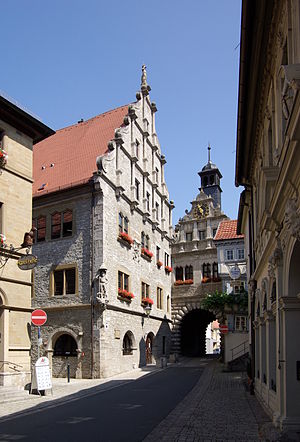
Marktbreit
Maintor, Stadtseite
Marktbreit er en by i Landkreis Kitzingen i Regierungsbezirk Unterfranken, i den tyske delstat Bayern. Den er administrationsby for Verwaltungsgemeinschaft Marktbreit. Byen ligger ved floden, i det sydligste hjørne af Maindreieck. Den er fødeby for lægen, og opdageren af sygdommen han har lagt navn til, Alois Alzheimer.